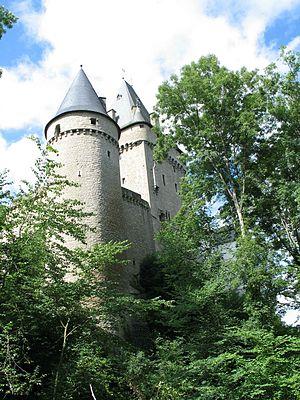
Le château de Hollenfels (Luxembourg) Lëtzebuergesch: Buerg Huelmes